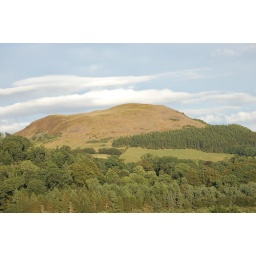
Well not so black just now, more a light brown bathed in evening sunshine